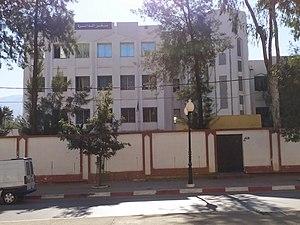
Siège de Daira Ouled Yaich à Wilaya de Blida. العربية: مقر دائرة أولاد يعيش بولاية البليدة
La daïra d'Ouled Yaïch est une daïra d'Algérie située dans la wilaya de Blida et dont le chef-lieu est la ville éponyme d'Ouled Yaïch.